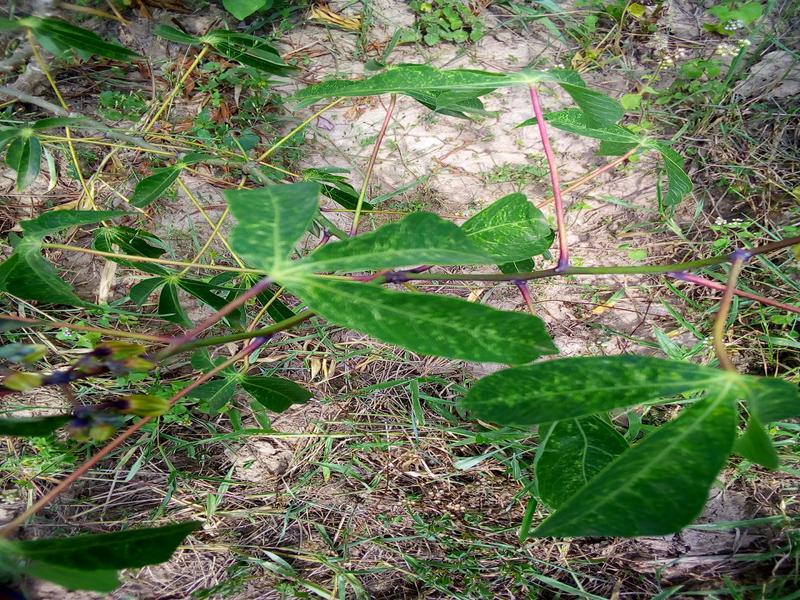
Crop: cassava
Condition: green_mottle